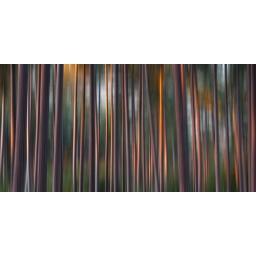
Dawn sun shines through the pine trees in Black Park. Motion blur gives the sense of curtains of light. Ref KD0030